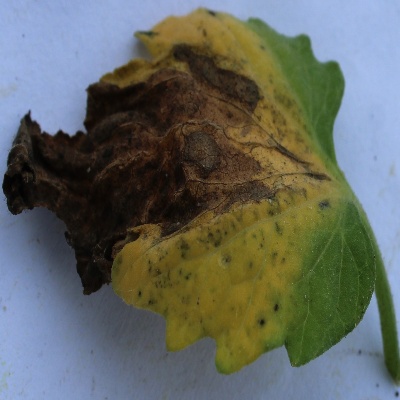
Crop: Tomato
Condition: verticulium wilt